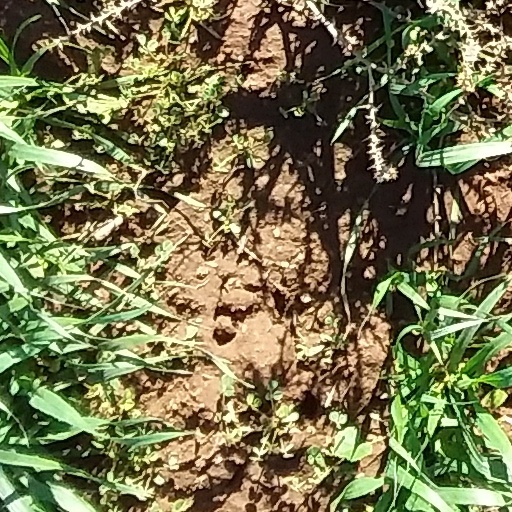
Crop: wheat